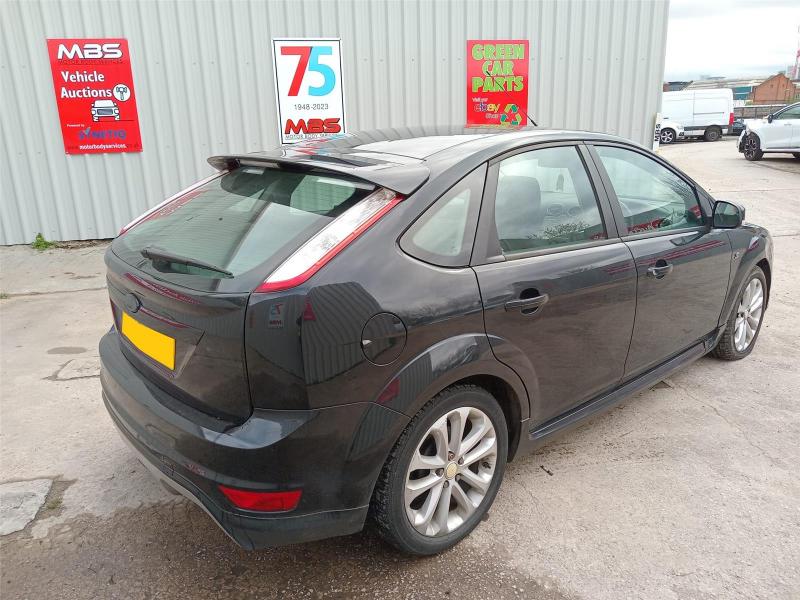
Aucun dommage détecté.
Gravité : aucun